Australasian strewnfield

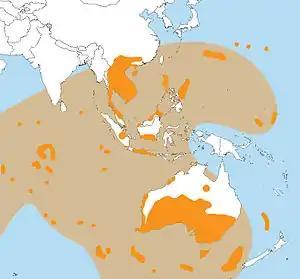
Australasian strewnfield. Shaded areas represent tektite finds.

The Australasian strewnfield is the youngest and largest of the tektite strewnfields, with recent estimates suggesting it might cover 10%–30% of the Earth's surface. Research indicates that the impact forming the tektites occurred around 788,000 years ago, most likely in Southeast Asia. The location of the crater is unknown and has been the subject of multiple competing hypotheses.